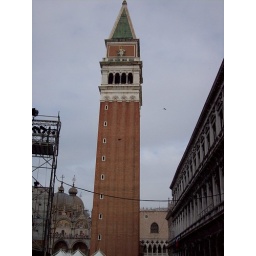
tower in the piazza...the tallest building in Venice